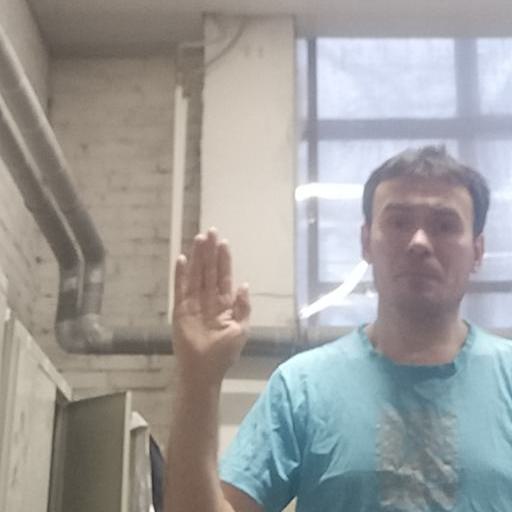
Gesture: stop